Malta national rugby league team

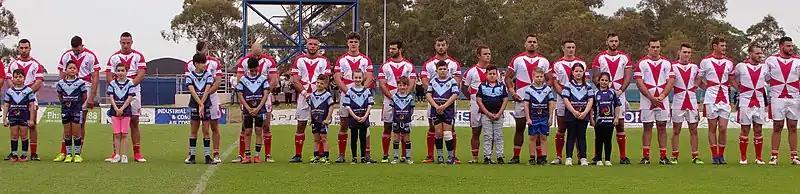
Malta lining up for a match against Italy ahead of the 2017 World Cup

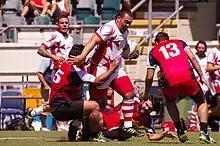
Malta in action against Chile in 2015

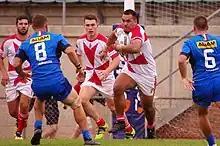
Malta in action against Italy in 2017

The Malta national rugby league team (nicknamed the Knights) represent Malta in international rugby league football competitions. They have been competing since 2004.